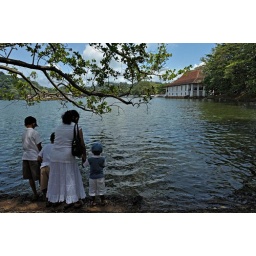
Pligrims feeding fish in the Kandy lake near the Sri Dalada Maligawa or temple of the tooth relic in Kandy, Sri Lanka